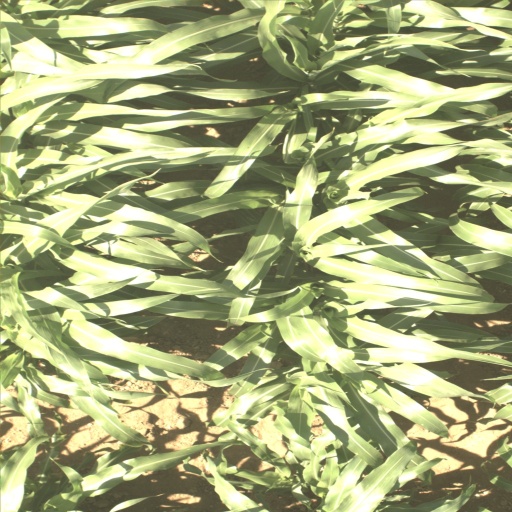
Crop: sorghum